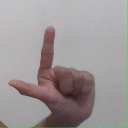
अक्षर: ल